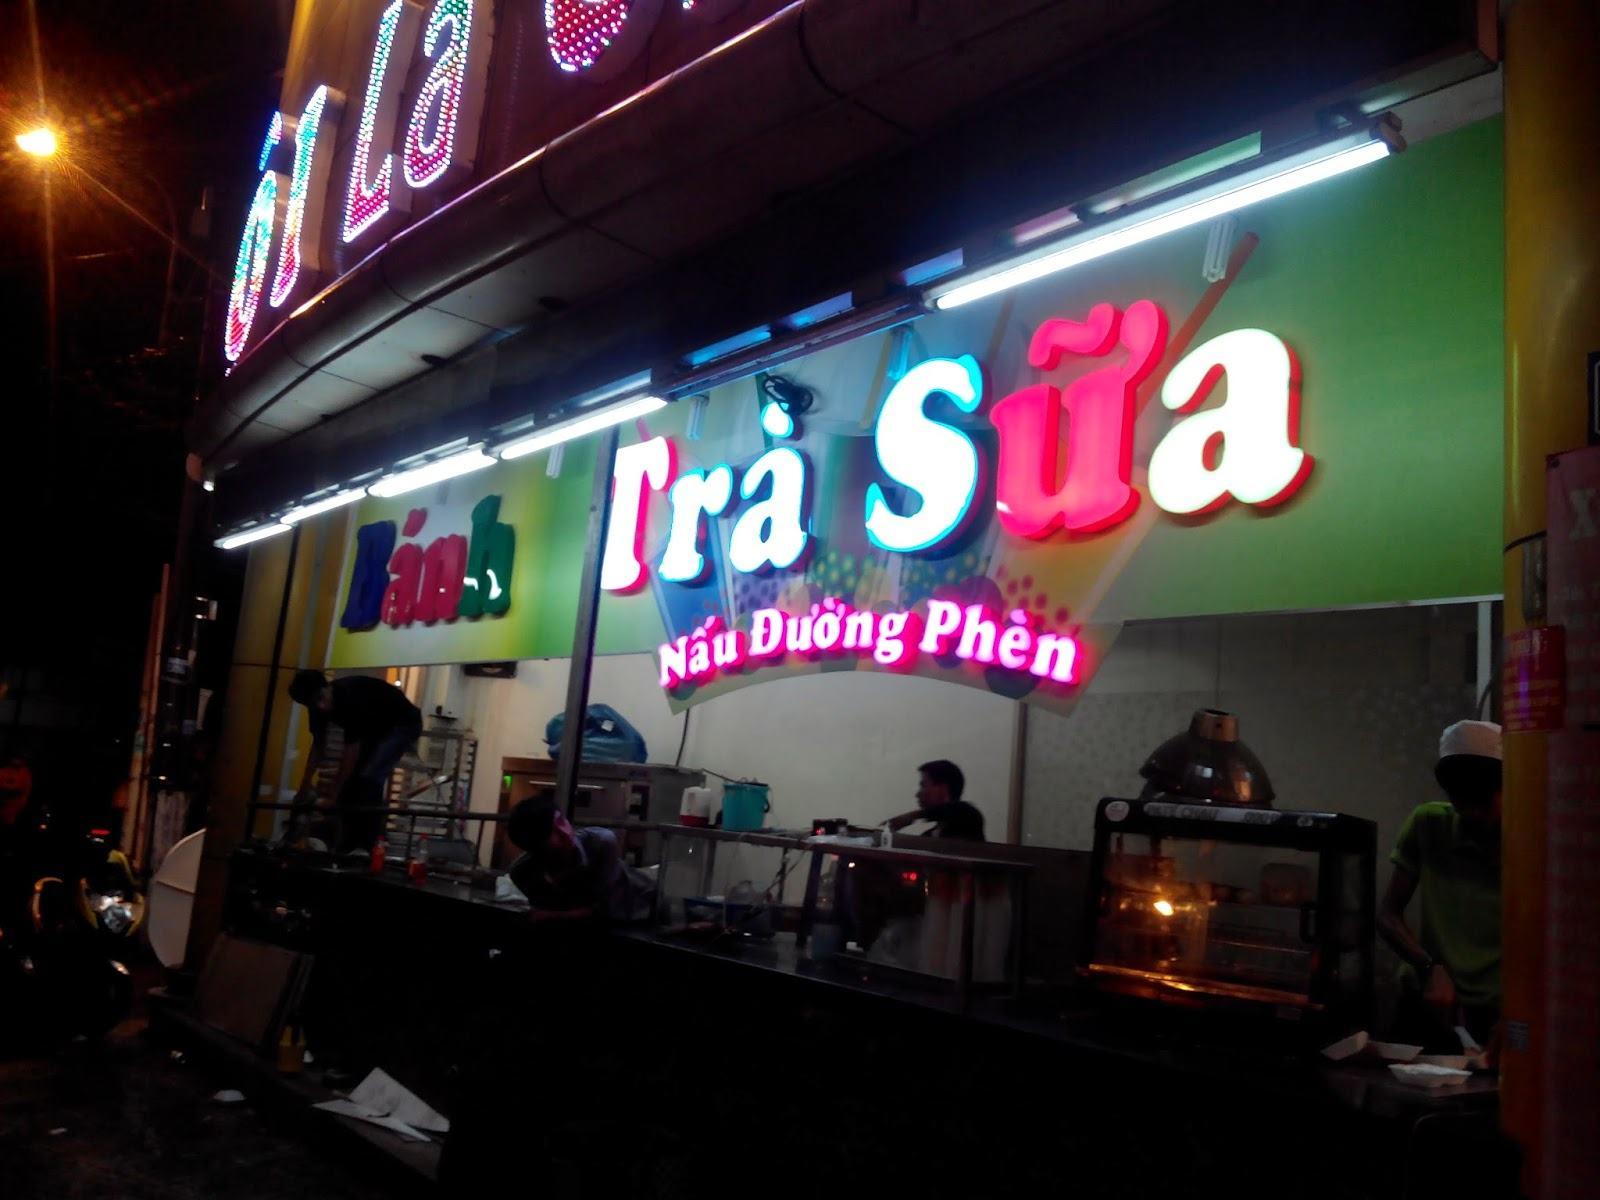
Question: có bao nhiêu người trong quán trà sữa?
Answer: có bốn người trong quán trà sữa